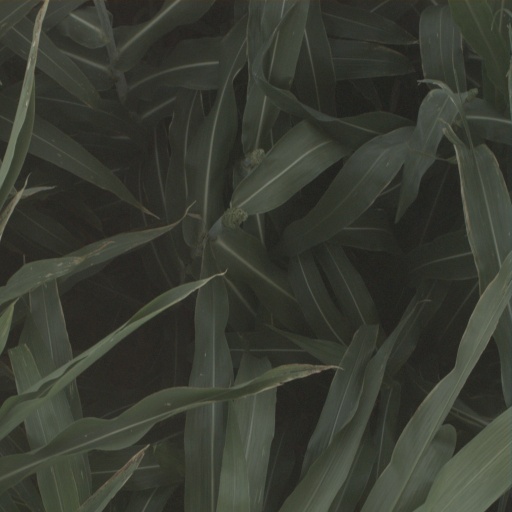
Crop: sorghum